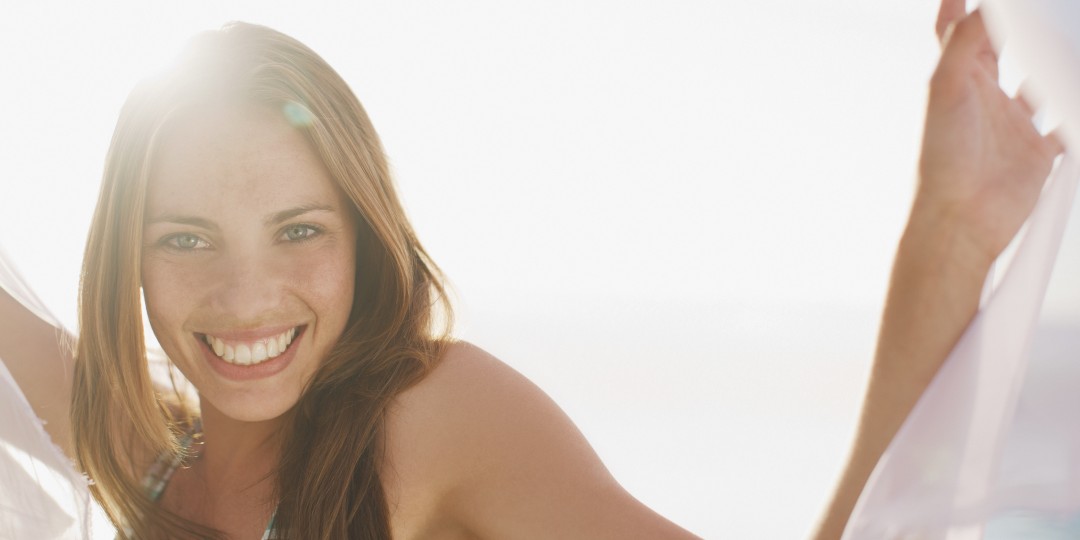
Gender: women